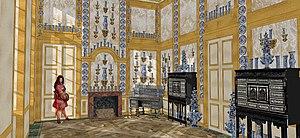
Proposition de restitution du Cabinet des Porcelaines de Monsieur au château de Saint-Cloud, vers 1685.
Le château de Saint-Cloud était un château royal situé à Saint-Cloud dans un site surplombant la Seine. Bombardé et incendié pendant la guerre franco-allemande de 1870, il ne subsiste aujourd'hui que le parc de 460 hectares.
Philippe de France, fils de France, duc d'Anjou à sa naissance puis duc d'Orléans en 1660, appelé aussi Philippe d’Orléans, né le 21 septembre 1640 à Saint-Germain-en-Laye et mort le 9 juin 1701 au château de Saint-Cloud, est un prince de la famille royale française, fils de Louis XIII et d’Anne d’Autriche, et frère cadet de Louis XIV. Titré duc d'Anjou à sa naissance, il est connu sous son titre de duc d’Orléans à partir de la mort de son oncle Gaston de France en 1660 mais aussi sous l'appellation de « Monsieur », réservée au frère puîné du roi.